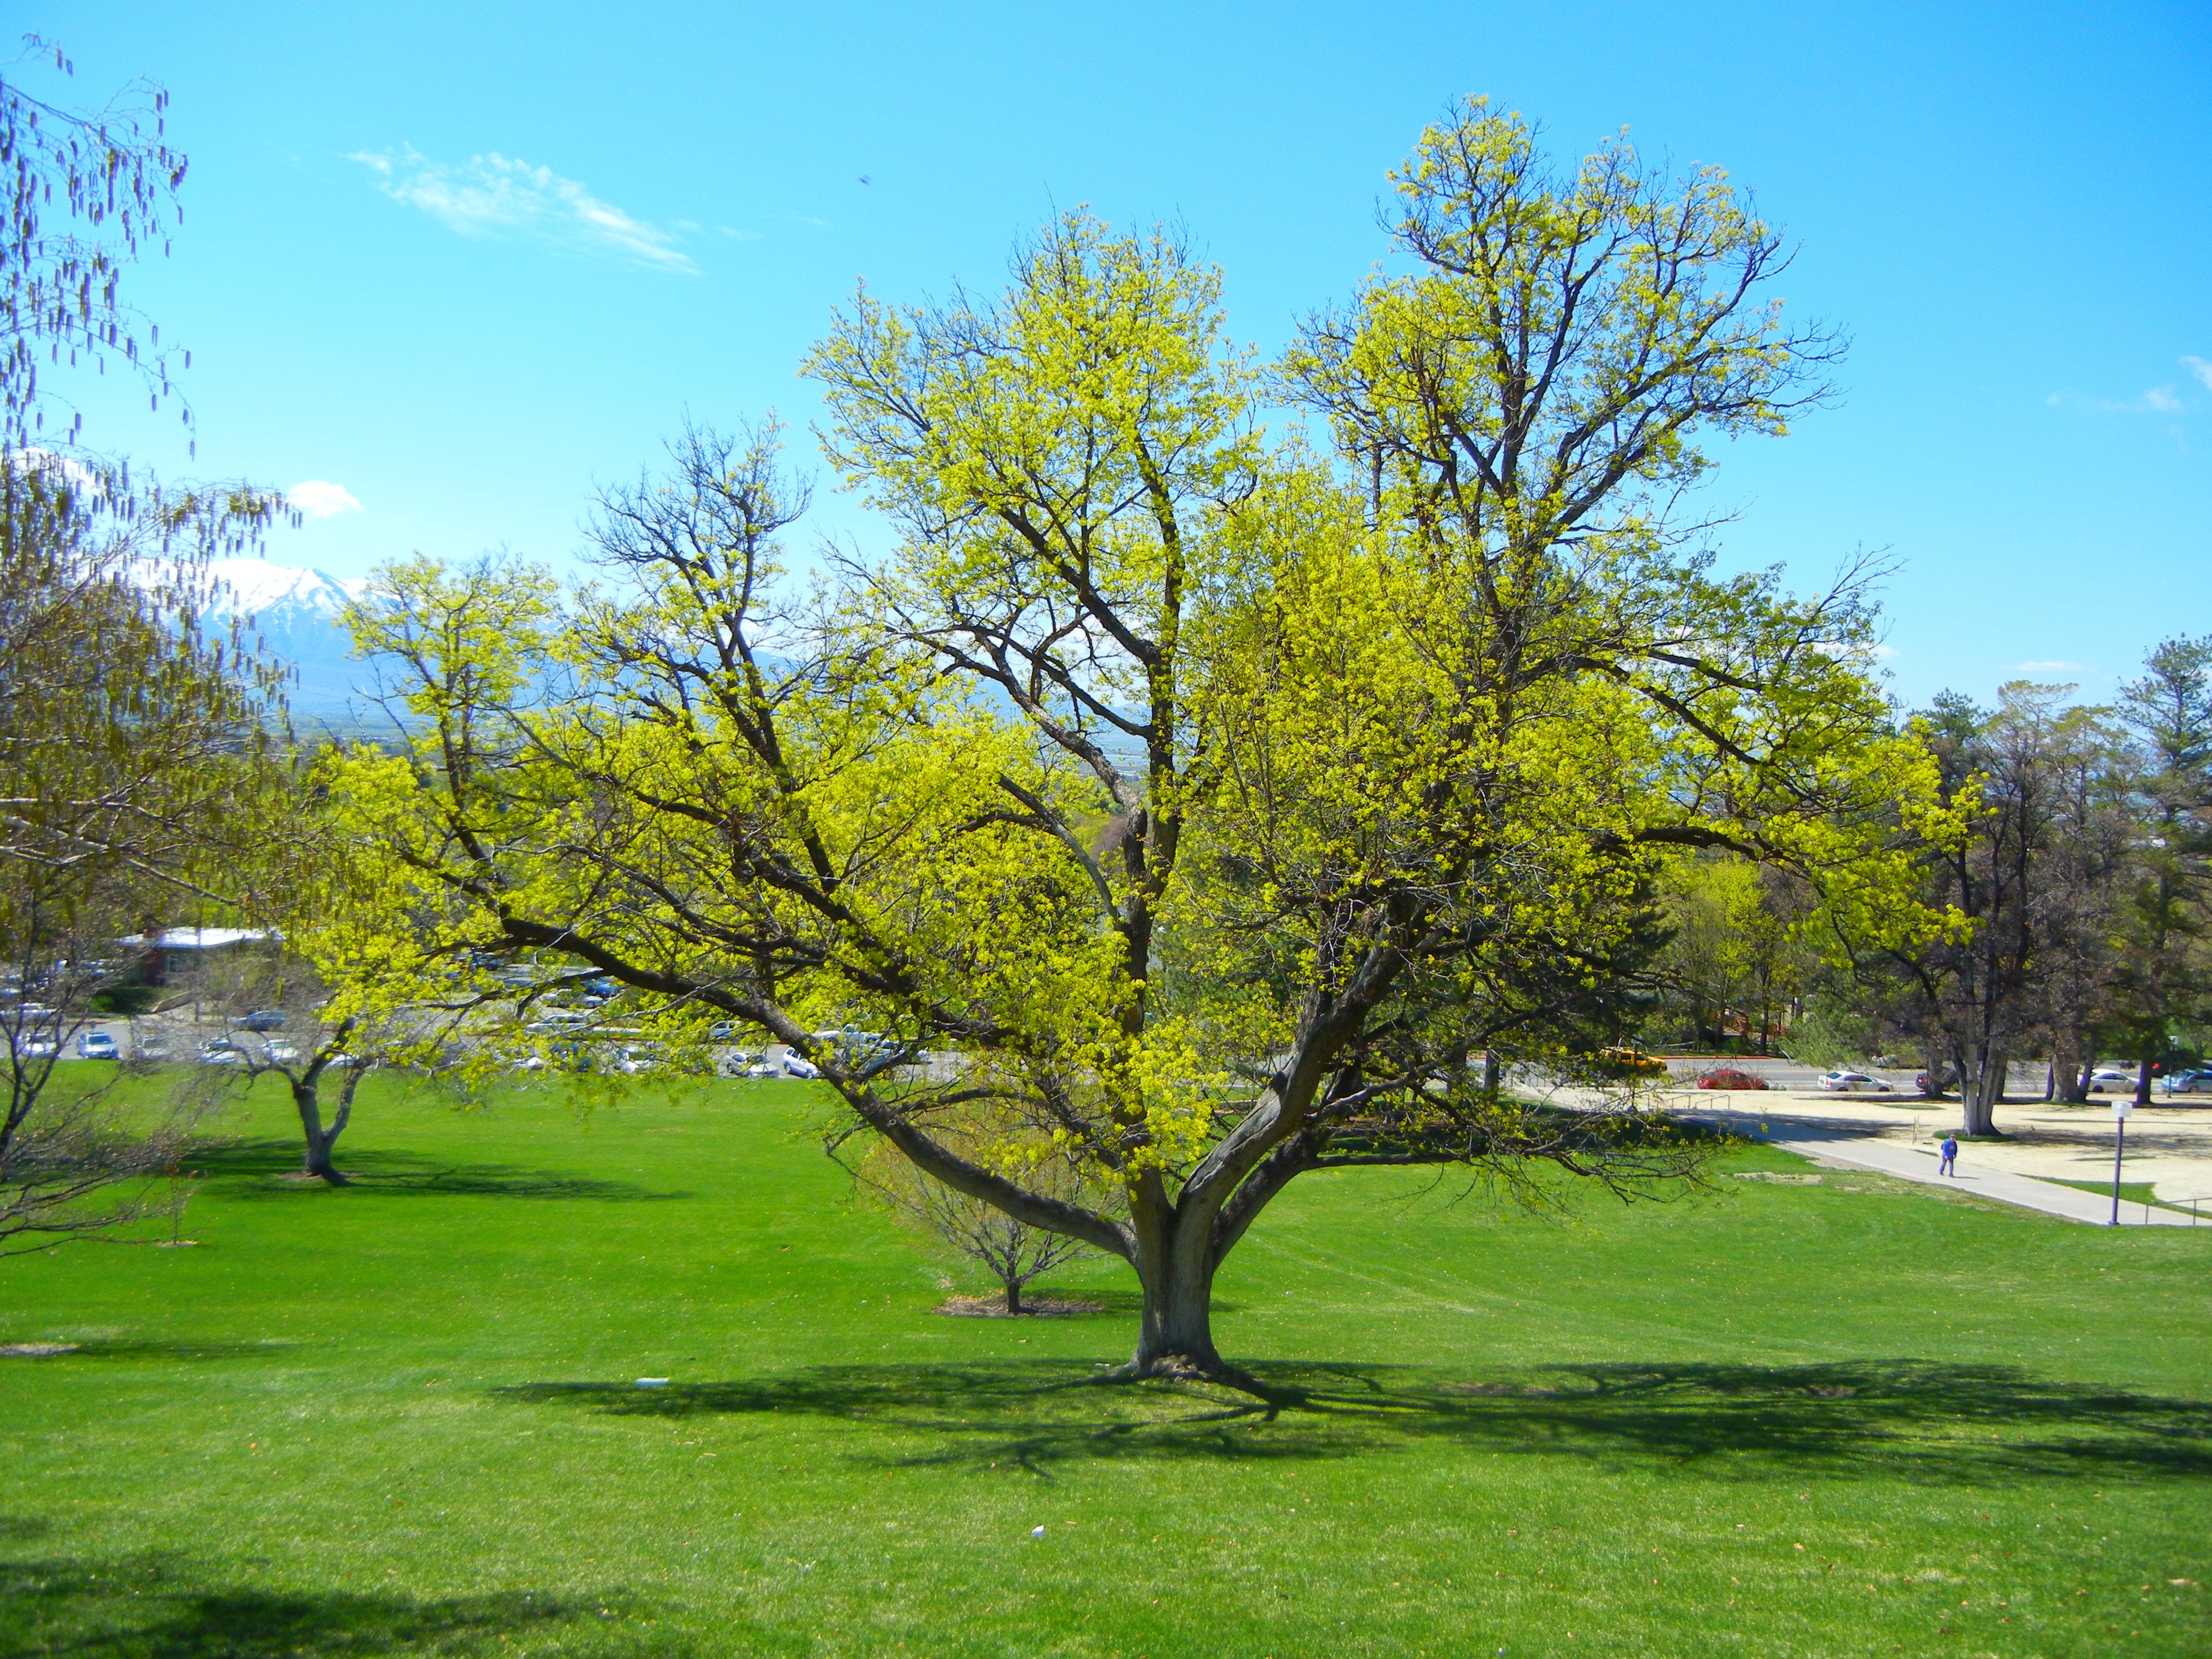
tree, nature, grass, plant, lawn, meadow, leaf, flower, spring, green, autumn, park, botany, garden, deciduous, oak, grove, woodland, ecosystem, flowering plant, woody plant, land plant